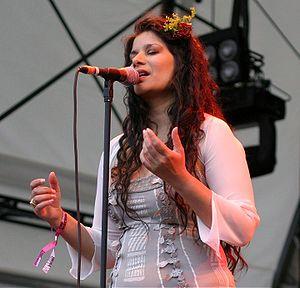
Sheila Chandra est une actrice, écrivaine et ancienne chanteuse britannique d'origine indienne née le 14 mars 1965 à Londres.